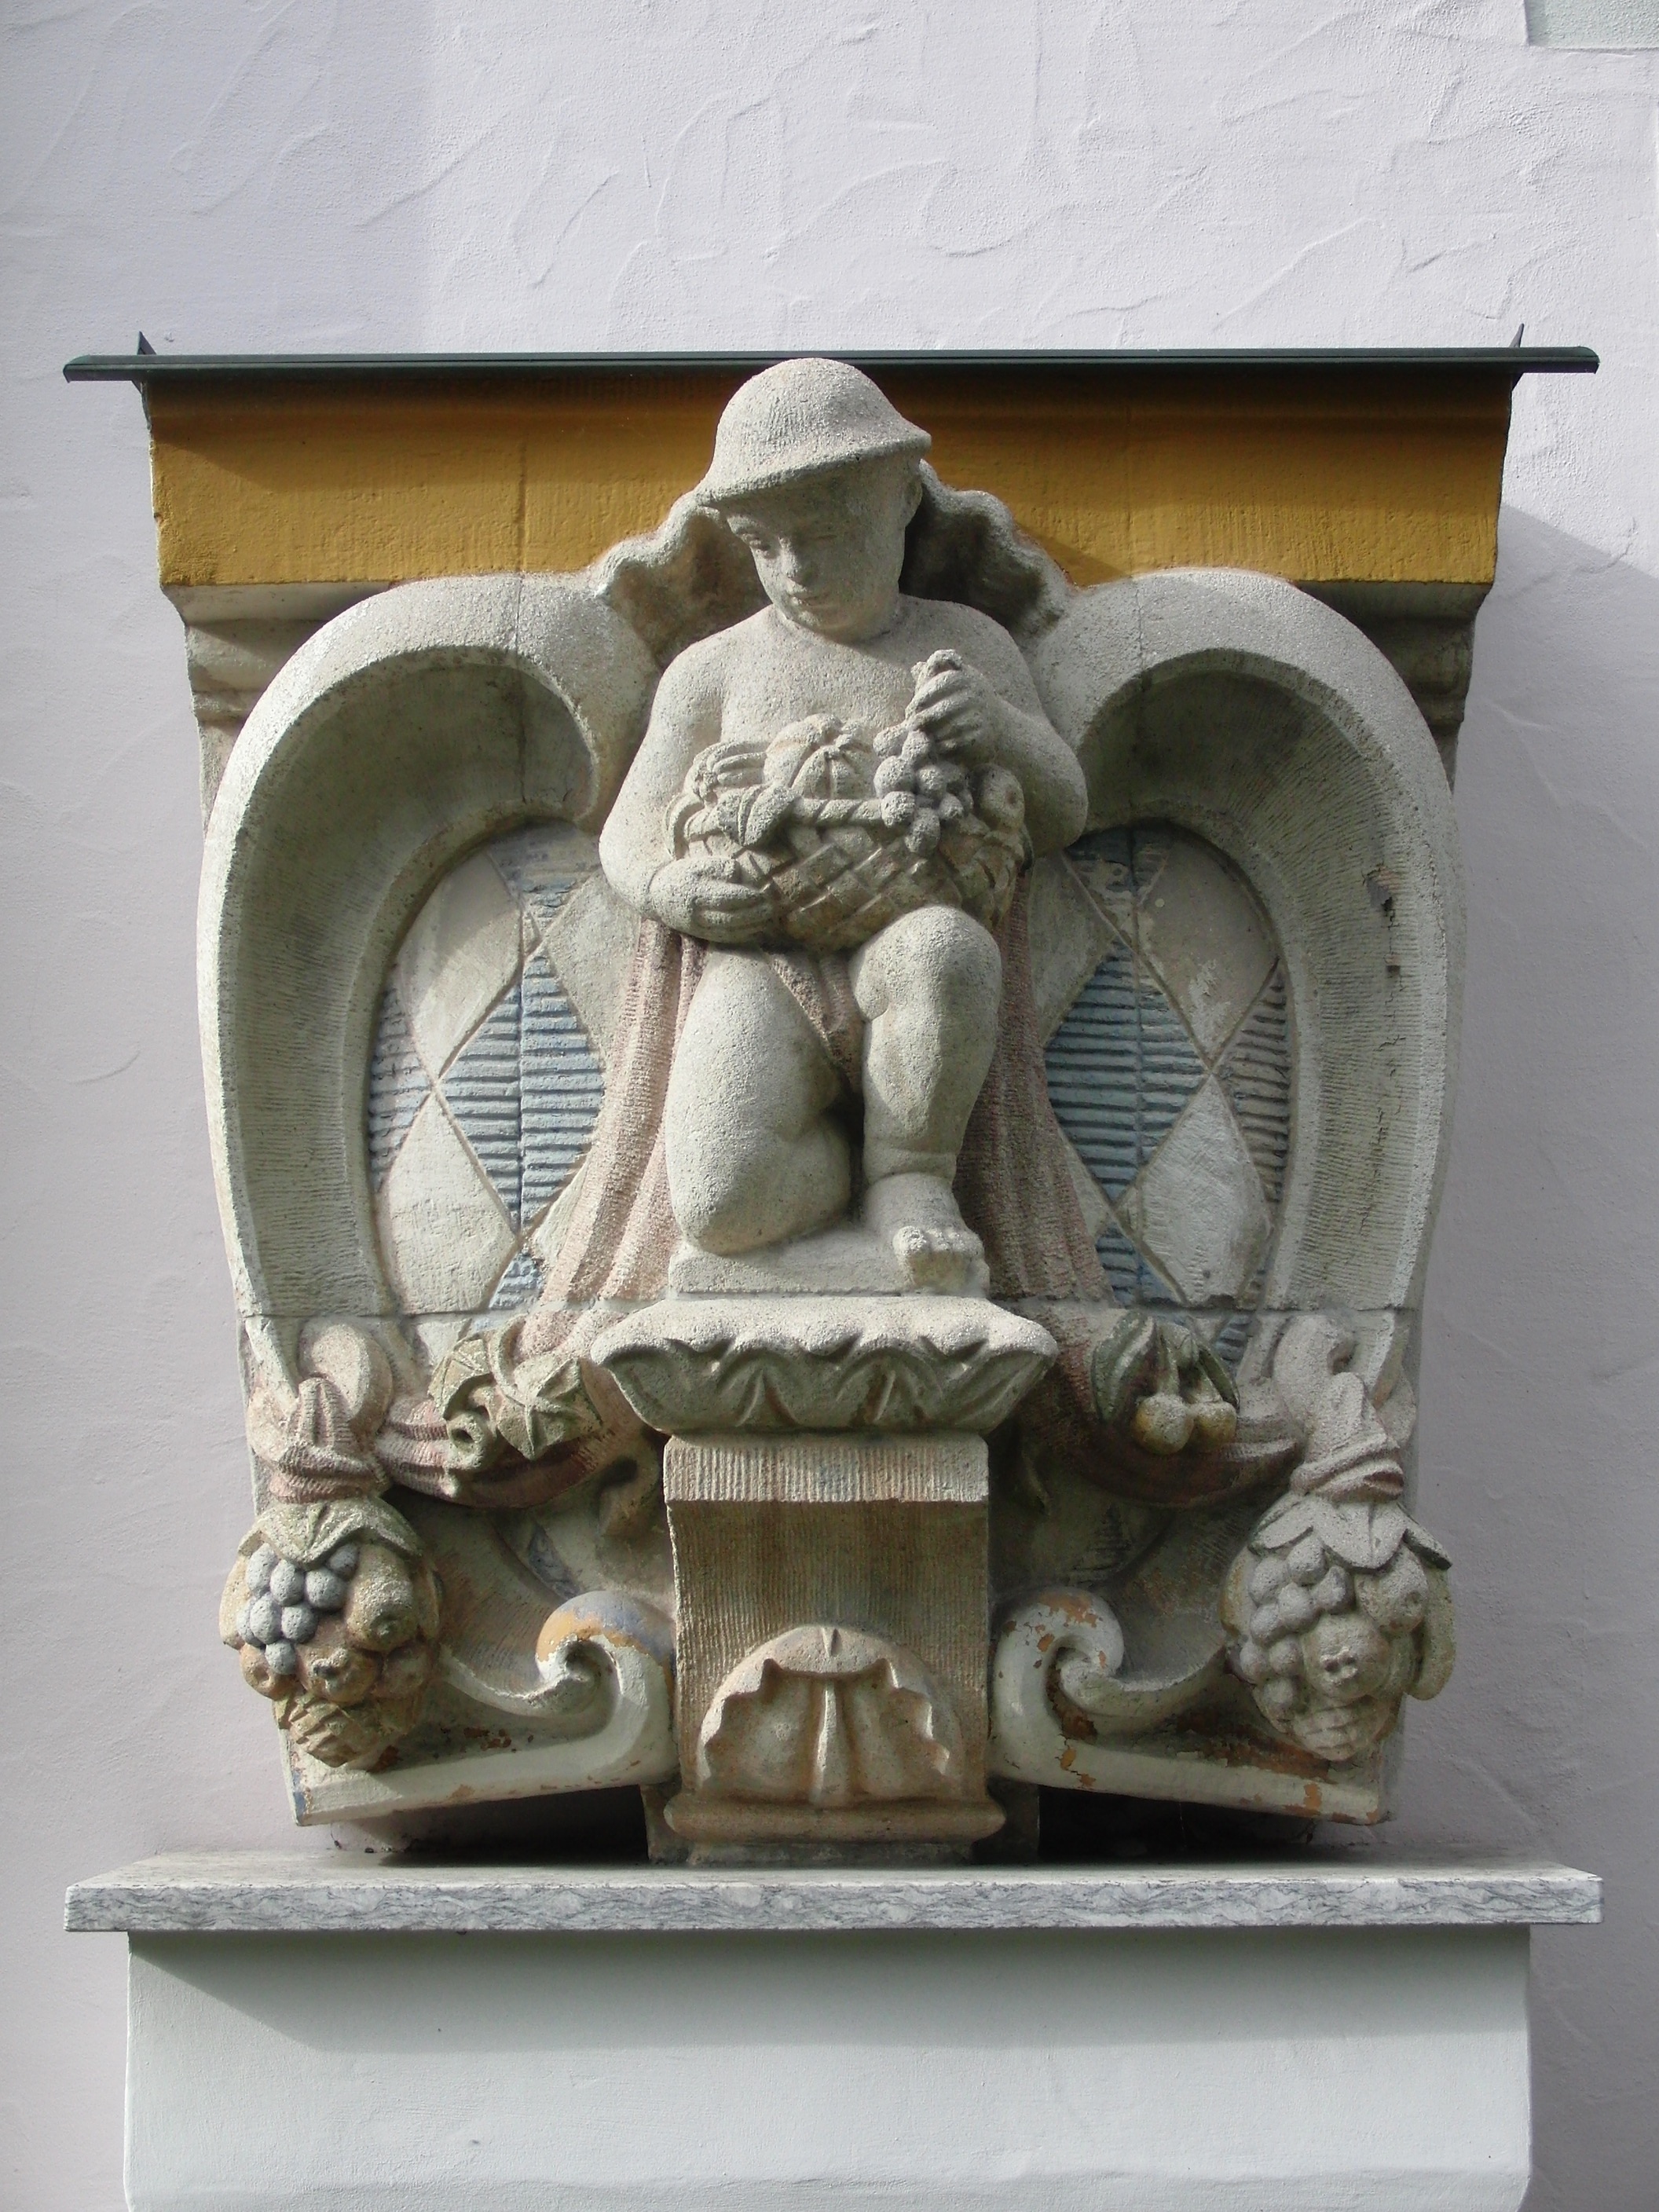
wall, stone, monument, statue, sculpture, art, temple, fountain, bavaria, carving, figures, water feature, coat of arms, stone carving, ancient history